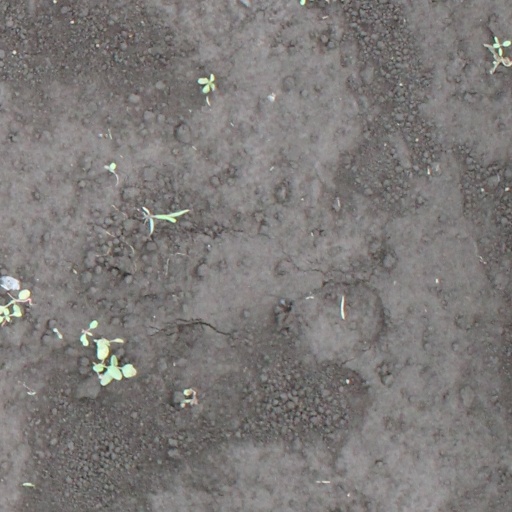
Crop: soybean